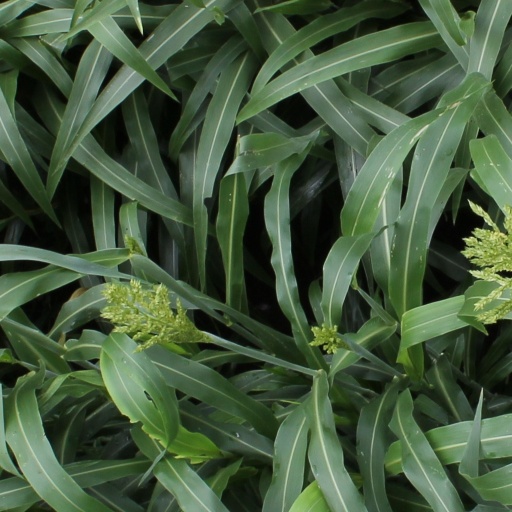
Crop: sorghum